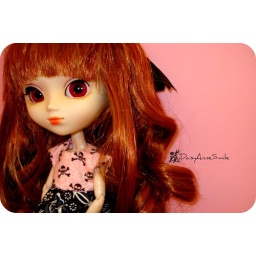
New girl in pink